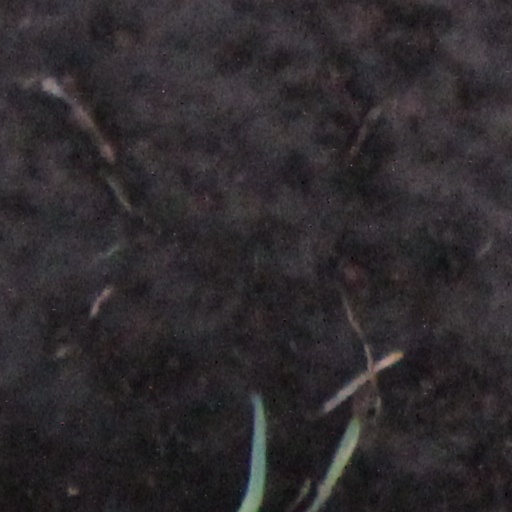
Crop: wheat